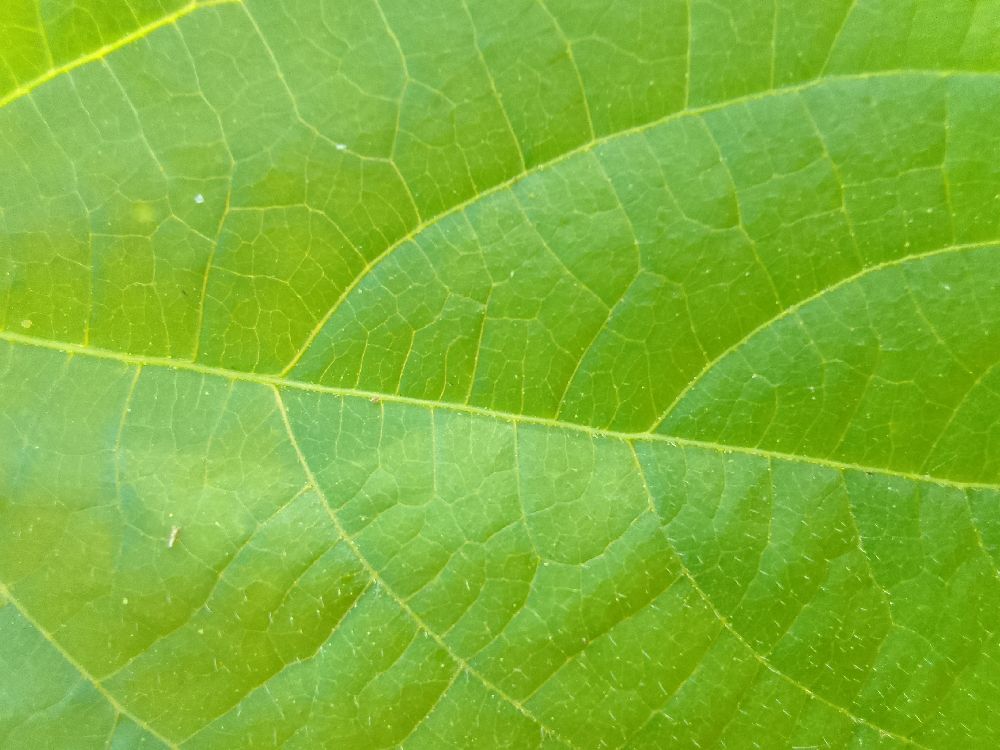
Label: healthy